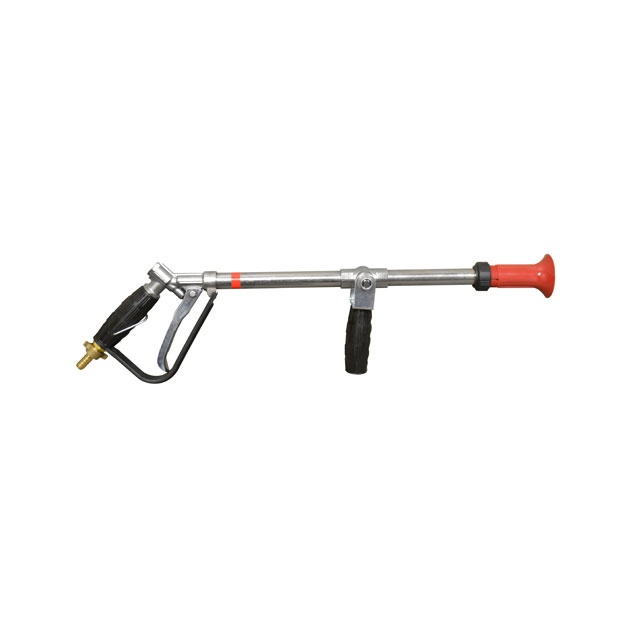
26" 3200 Series Long Range Misting Spray Wand
Model Number: SG-3200 Shipping: 2-3 Business Days The Valley Industries Universal 3200 Series Adjustable High Volume Flash Spray Gun is a quick grip, spray gun that can handle up to 800 PSI and 25 GPM. It features an adjustable front handle that goes from a steady stream to a wide mouthed atomized mist.
Brand: Master MFG
Category: Home & Garden > Lawn & Garden > Outdoor Power Equipment Accessories > Pressure Washer Accessories > Pistol Heads